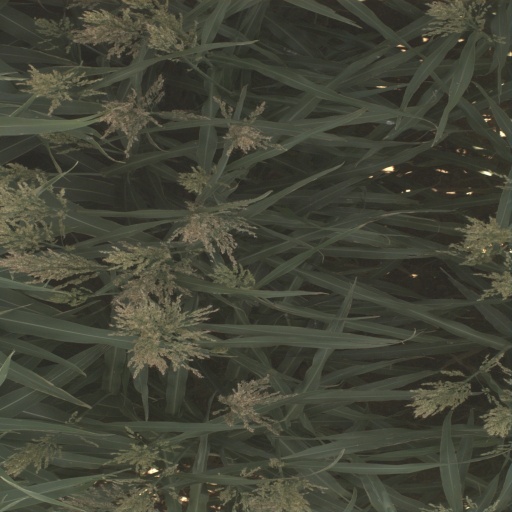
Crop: sorghum